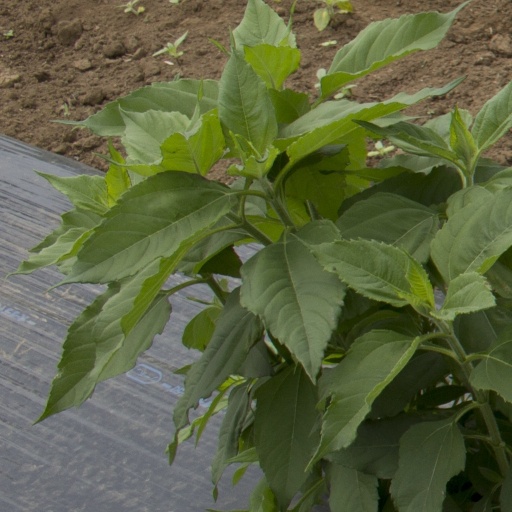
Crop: Jerusalem artichoke